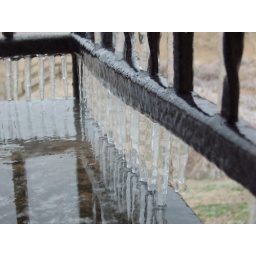
Ice stalagmites and stalactites meet!Check out the green grass in the background, too.